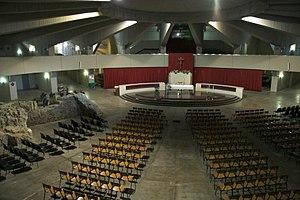
La basilique-sanctuaire Madonna delle Lacrime est un sanctuaire marial sur la commune de Syracuse, dédié à la Vierge Marie.